United States nuclear weapons in Japan

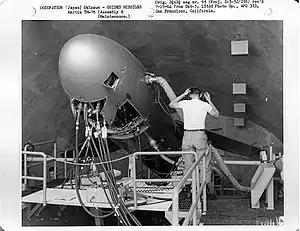
Technicians at work on a Mace B nuclear-armed cruise missile in a hard-site launcher on Okinawa in 1962

The secret agreement was concluded without any Japanese text so that it could be plausibly denied in Japan. Since only the American officials recorded the oral agreement, not having the agreement recorded in Japanese allowed Japan's leaders to deny its existence without fear that someone would leak a document to prove them wrong. The arrangement also made it appear that the United States alone was responsible for the transit of nuclear munitions through Japan. However, the original agreement document turned up in 1969 during preparation for an updated agreement, when a memorandum was written by a group of U.S. officials from the National Security Council Staff; the Departments of State, Defense, Army, Commerce and Treasury; the Joint Chiefs of Staff; the Central Intelligence Agency; and the United States Information Agency.